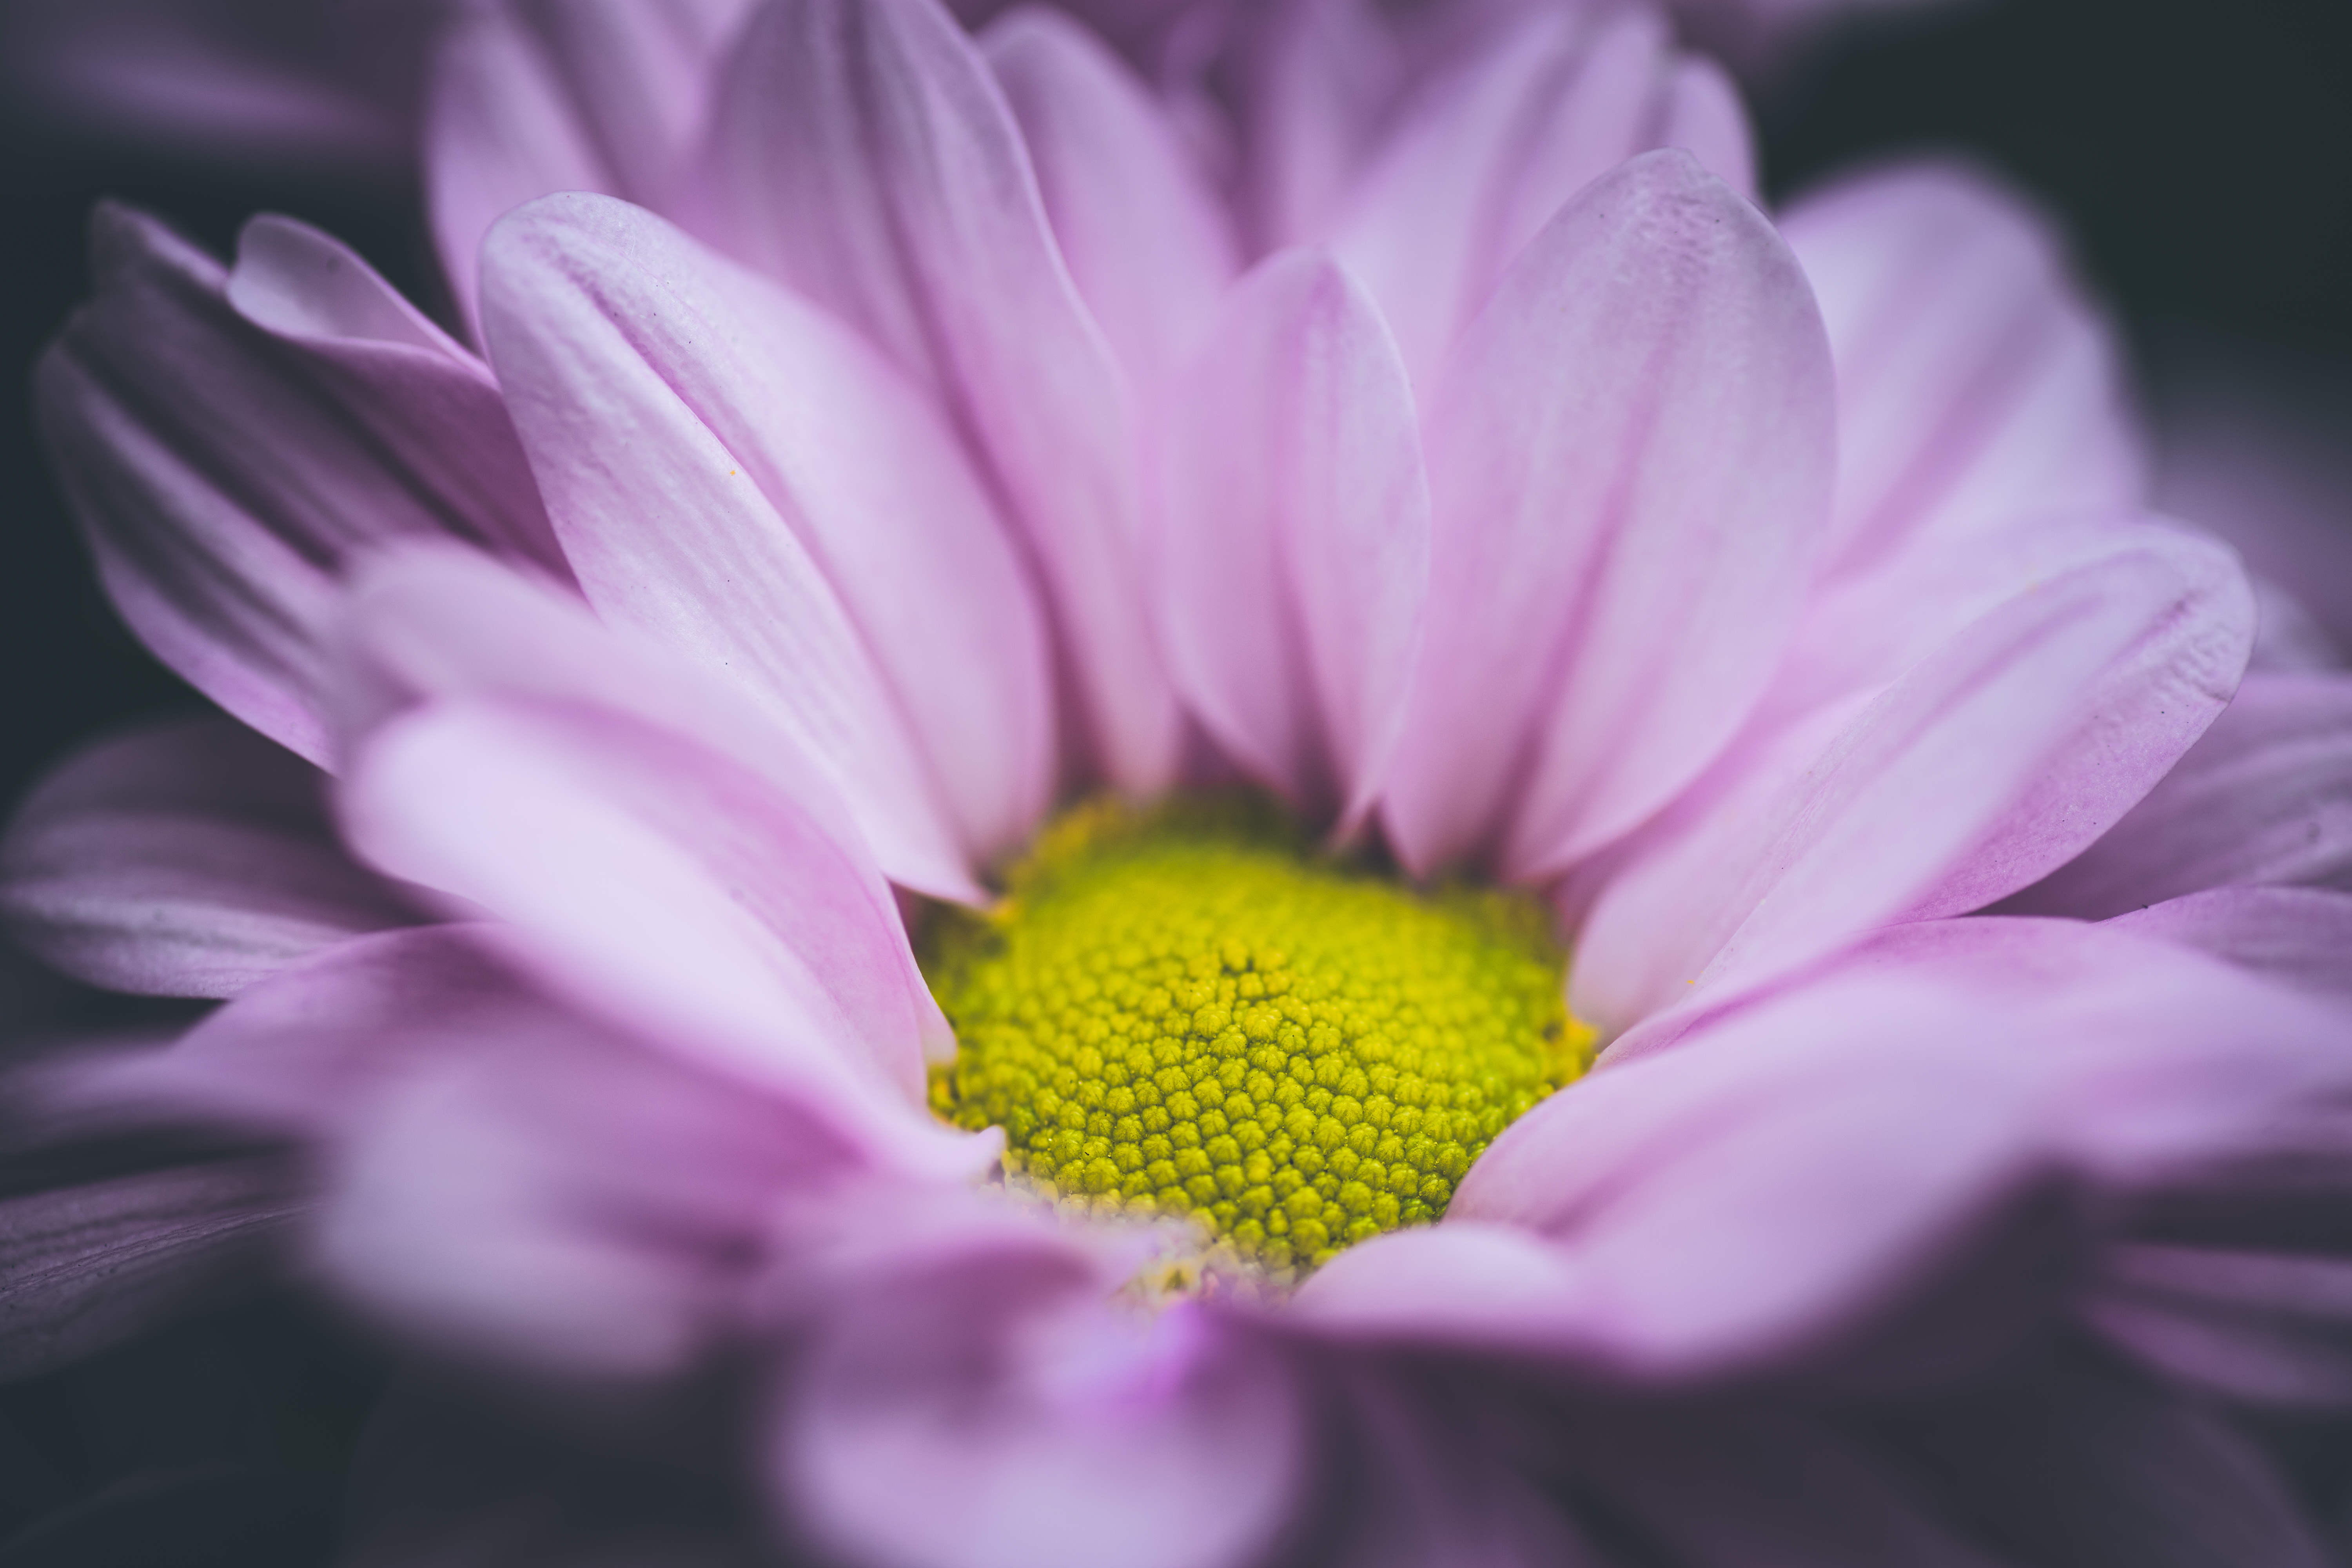
blossom, plant, photography, flower, petal, daisy, macro, closeup, pink, flora, close up, temple, tamron, f28, 90mm, chrysanthemum, yokohama, ilce7m2, 272e, tamron90mmf28macro, aobaku, flowercloseup, syousenintemple, syousenin, macro photography, flowering plant, daisy family, plant stem, land plant